Calvin L. Fulton

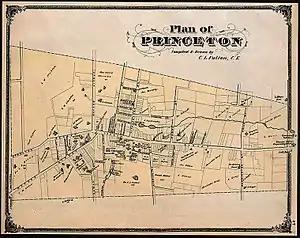
1875 Fulton map of Princeton New Jersey

Fulton died on Jan 3, 1907 at Woodlawn, in Baltimore County, Maryland. He was interred at Lorraine Park Cemetery in Baltimore, Maryland.